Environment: real
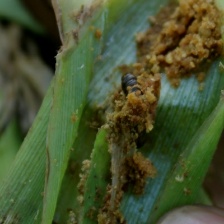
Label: fall_armyworm